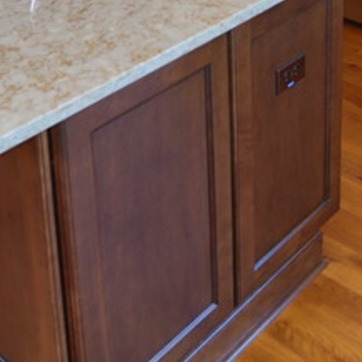
Material: wood